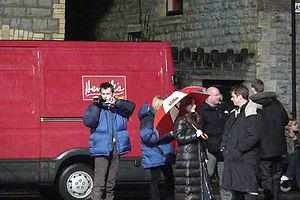
La Terre volée est le 12ᵉ et avant-dernier épisode de la quatrième saison de la deuxième série de la série télévisée de science-fiction britannique Doctor Who. Étant la dernière saison complète ayant pour producteur Russell T Davies, elle se termine sur un gigantesque crossover de la série avec ses séries dérivées Torchwood et The Sarah Jane Adventures. Cette histoire se conclut durant l'épisode La Fin du voyage.